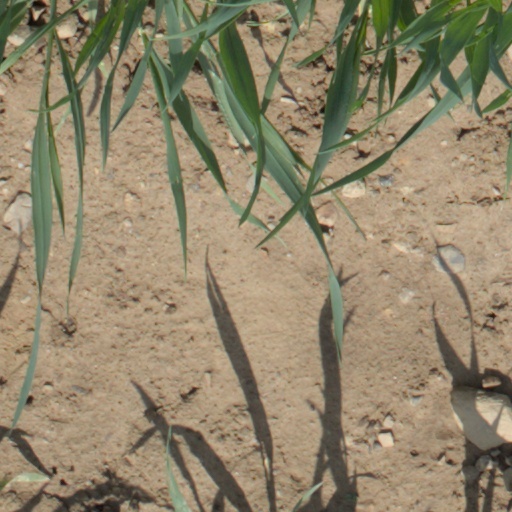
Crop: wheat